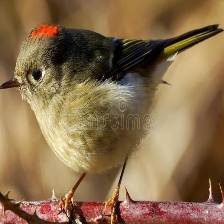
Species: RUBY CROWNED KINGLET
Scientific name: REGULUS CALENDULA